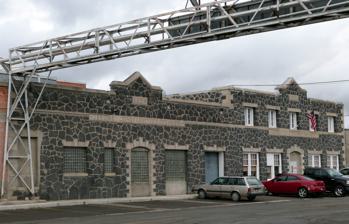
Building: Jerome Cooperative Creamery
Country: United States of America
Year built: 1915
United States historic place Jerome Cooperative Creamery U.S. National Register of Historic Places The building's exterior in 2012 Jerome Cooperative Creamery Location of Jerome Cooperative Creamery in Idaho Show map of Idaho Jerome Cooperative Creamery Jerome Cooperative Creamery (the United States) Show map of the United States Nearest city Jerome, Idaho Coordinates 42°43′21″N 114°31′18″W / 42.72250°N 114.52167°W / 42.72250; -114.52167 Area less than 1 acre (0.40 ha) Built 1915, 1924, 1933 Built by H.T. Pugh MPS Lava Rock Structures in South Central Idaho TR ( 64000165 ) NRHP reference No. 83002338 Added to NRHP 8 September 1983 The Jerome Cooperative Creamery is a cooperative creamery and also refers to historic lava rock structures used by the creamery on Birch Street in Jerome, Idaho , United States . The structures were listed on the National Register of Historic Places on September 8, 1983. They were built in 1915, 1924, and 1933 by master stonemason H.T. Pugh who popularized the use of lava rock in the Jerome area. The Jerome Cooperative Creamery paid $668,356.70 (equivalent to $11,502,771 in 2023) to local farmers for butterfat in 1926. The creamery produced 1,900,000 pounds (860,000 kg) of butter that year. In 1939, the creamery paid $1,183,378 (equivalent to $25,921,074 in 2023) for butterfat. Roy D. Smith was the manager of the creamery for 38 years from the early 1920s until the late 1950s. See also List of National Historic Landmarks in Idaho National Register of Historic Places listings in Jerome County, Idaho References